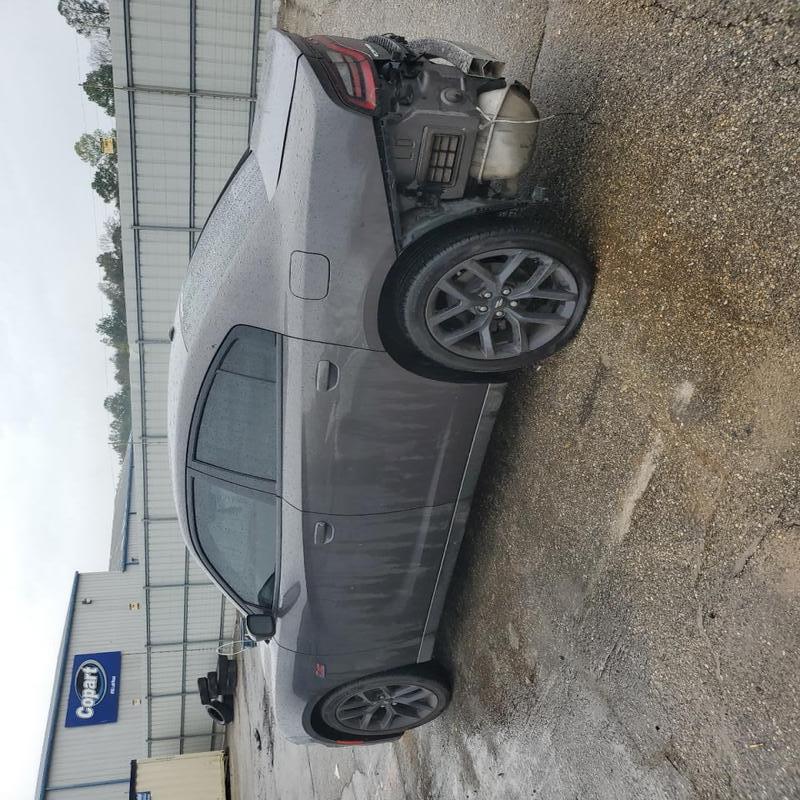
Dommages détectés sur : pare-choc arrière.
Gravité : majeur